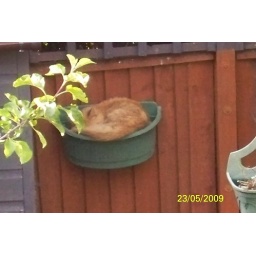
cat in a basket